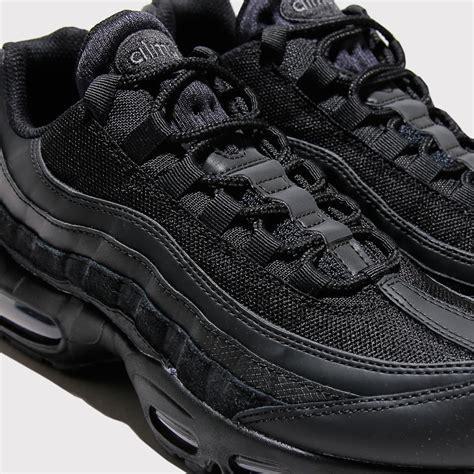
Brand: Nike
Model: Air Max 95 Essential